A Year in the Province

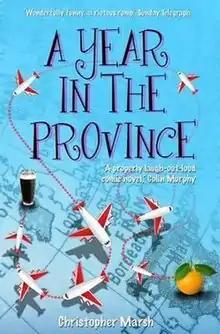
Cover

A Year in the Province is a comic novel by Christopher Marsh. The book tells the story of Jesus Sanchez Ventura, who persuades his wife Begona and his three daughters to leave Andalusia for Belfast.